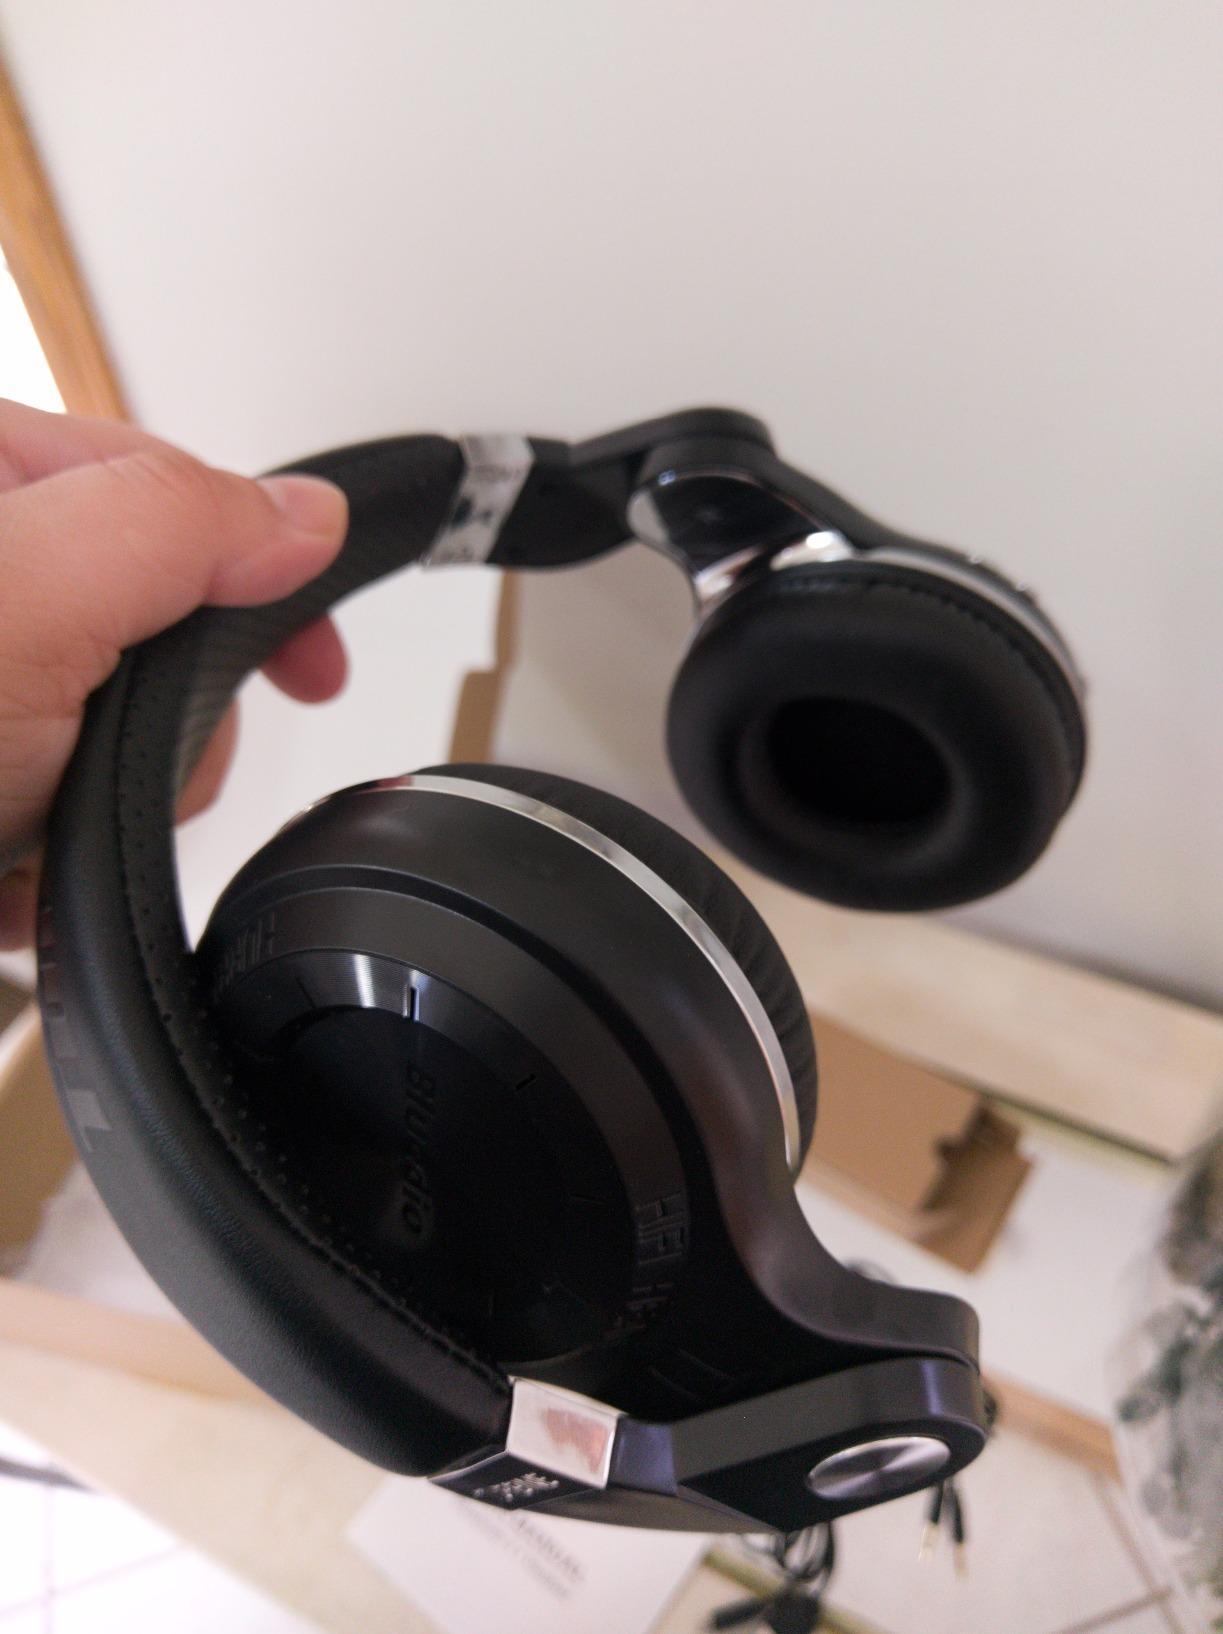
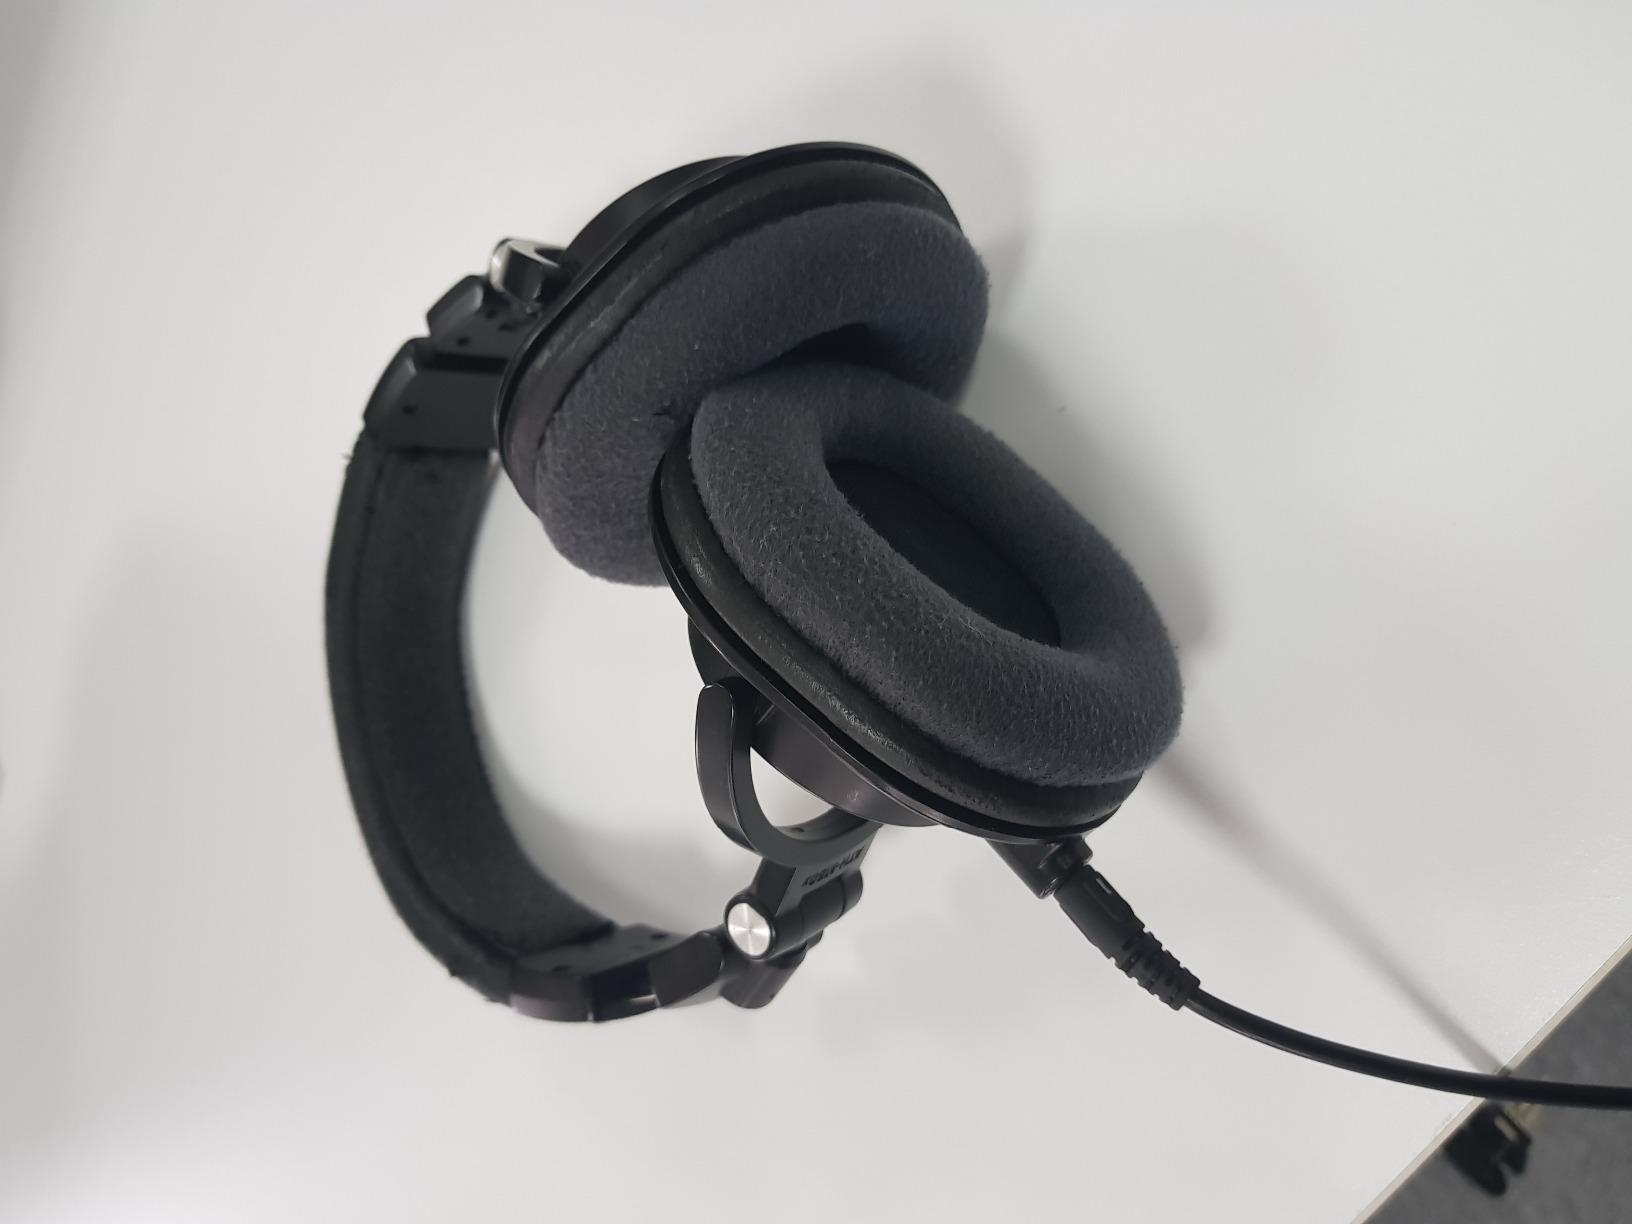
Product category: headphones
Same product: no